Bonnie Cashin

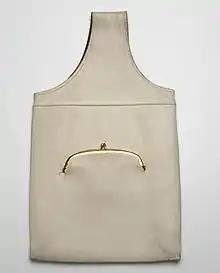
1962 'Cashin Carry' bag designed for Coach, cream leather (RISD Museum)

In 1934, Cashin moved with the ballet company to New York City to work at the Roxy Theater, where she created three costume changes per week for each of the theater's 24 dancers, known as the "Roxyettes." Owing to her deceivingly youthful appearance, Variety is reported to have described Cashin as "the youngest designer to ever hit Broadway."